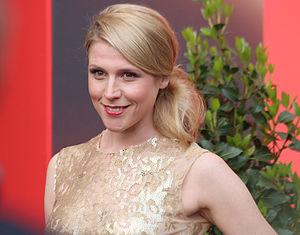
Franziska Weisz est une actrice autrichienne.